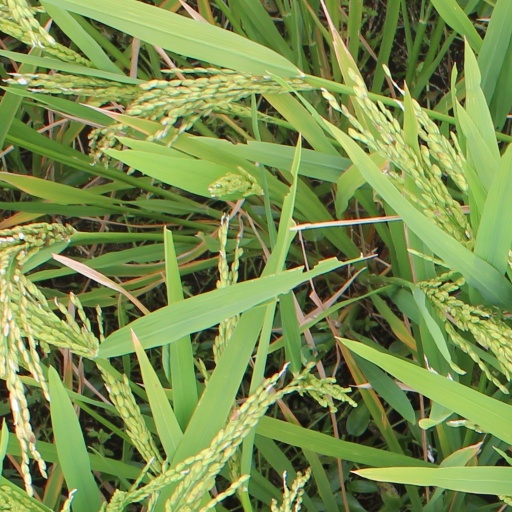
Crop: rice